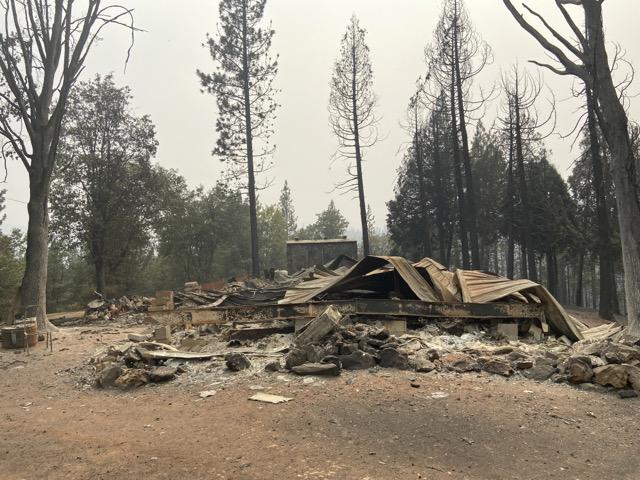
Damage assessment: destroyed